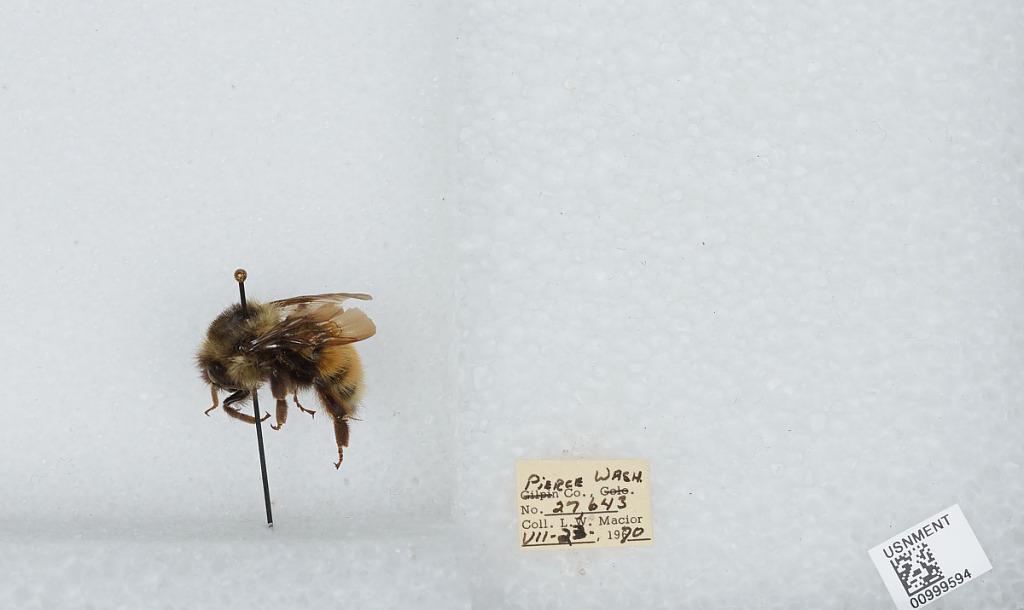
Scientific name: Bombus (Pyrobombus) melanopygus Nylander
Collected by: L. Macior
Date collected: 1970-7-23
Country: United States
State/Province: Washington
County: Pierce
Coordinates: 47.05, -122.12